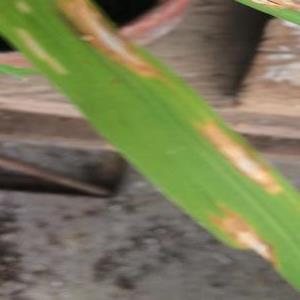
Disease: Blast